Daphniphyllales

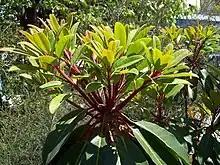
"Daphniphyllum macropodum"

The Daphiphllales is a valid botanical name for an order of the Magnoliopsida class. When accepted, it had only one family, Daphniphyllaceae. With regard to phylogenetic classification of the APG III system, this order is no longer accepted, and the Daphniphyllaceae are part of the order Saxifragales.